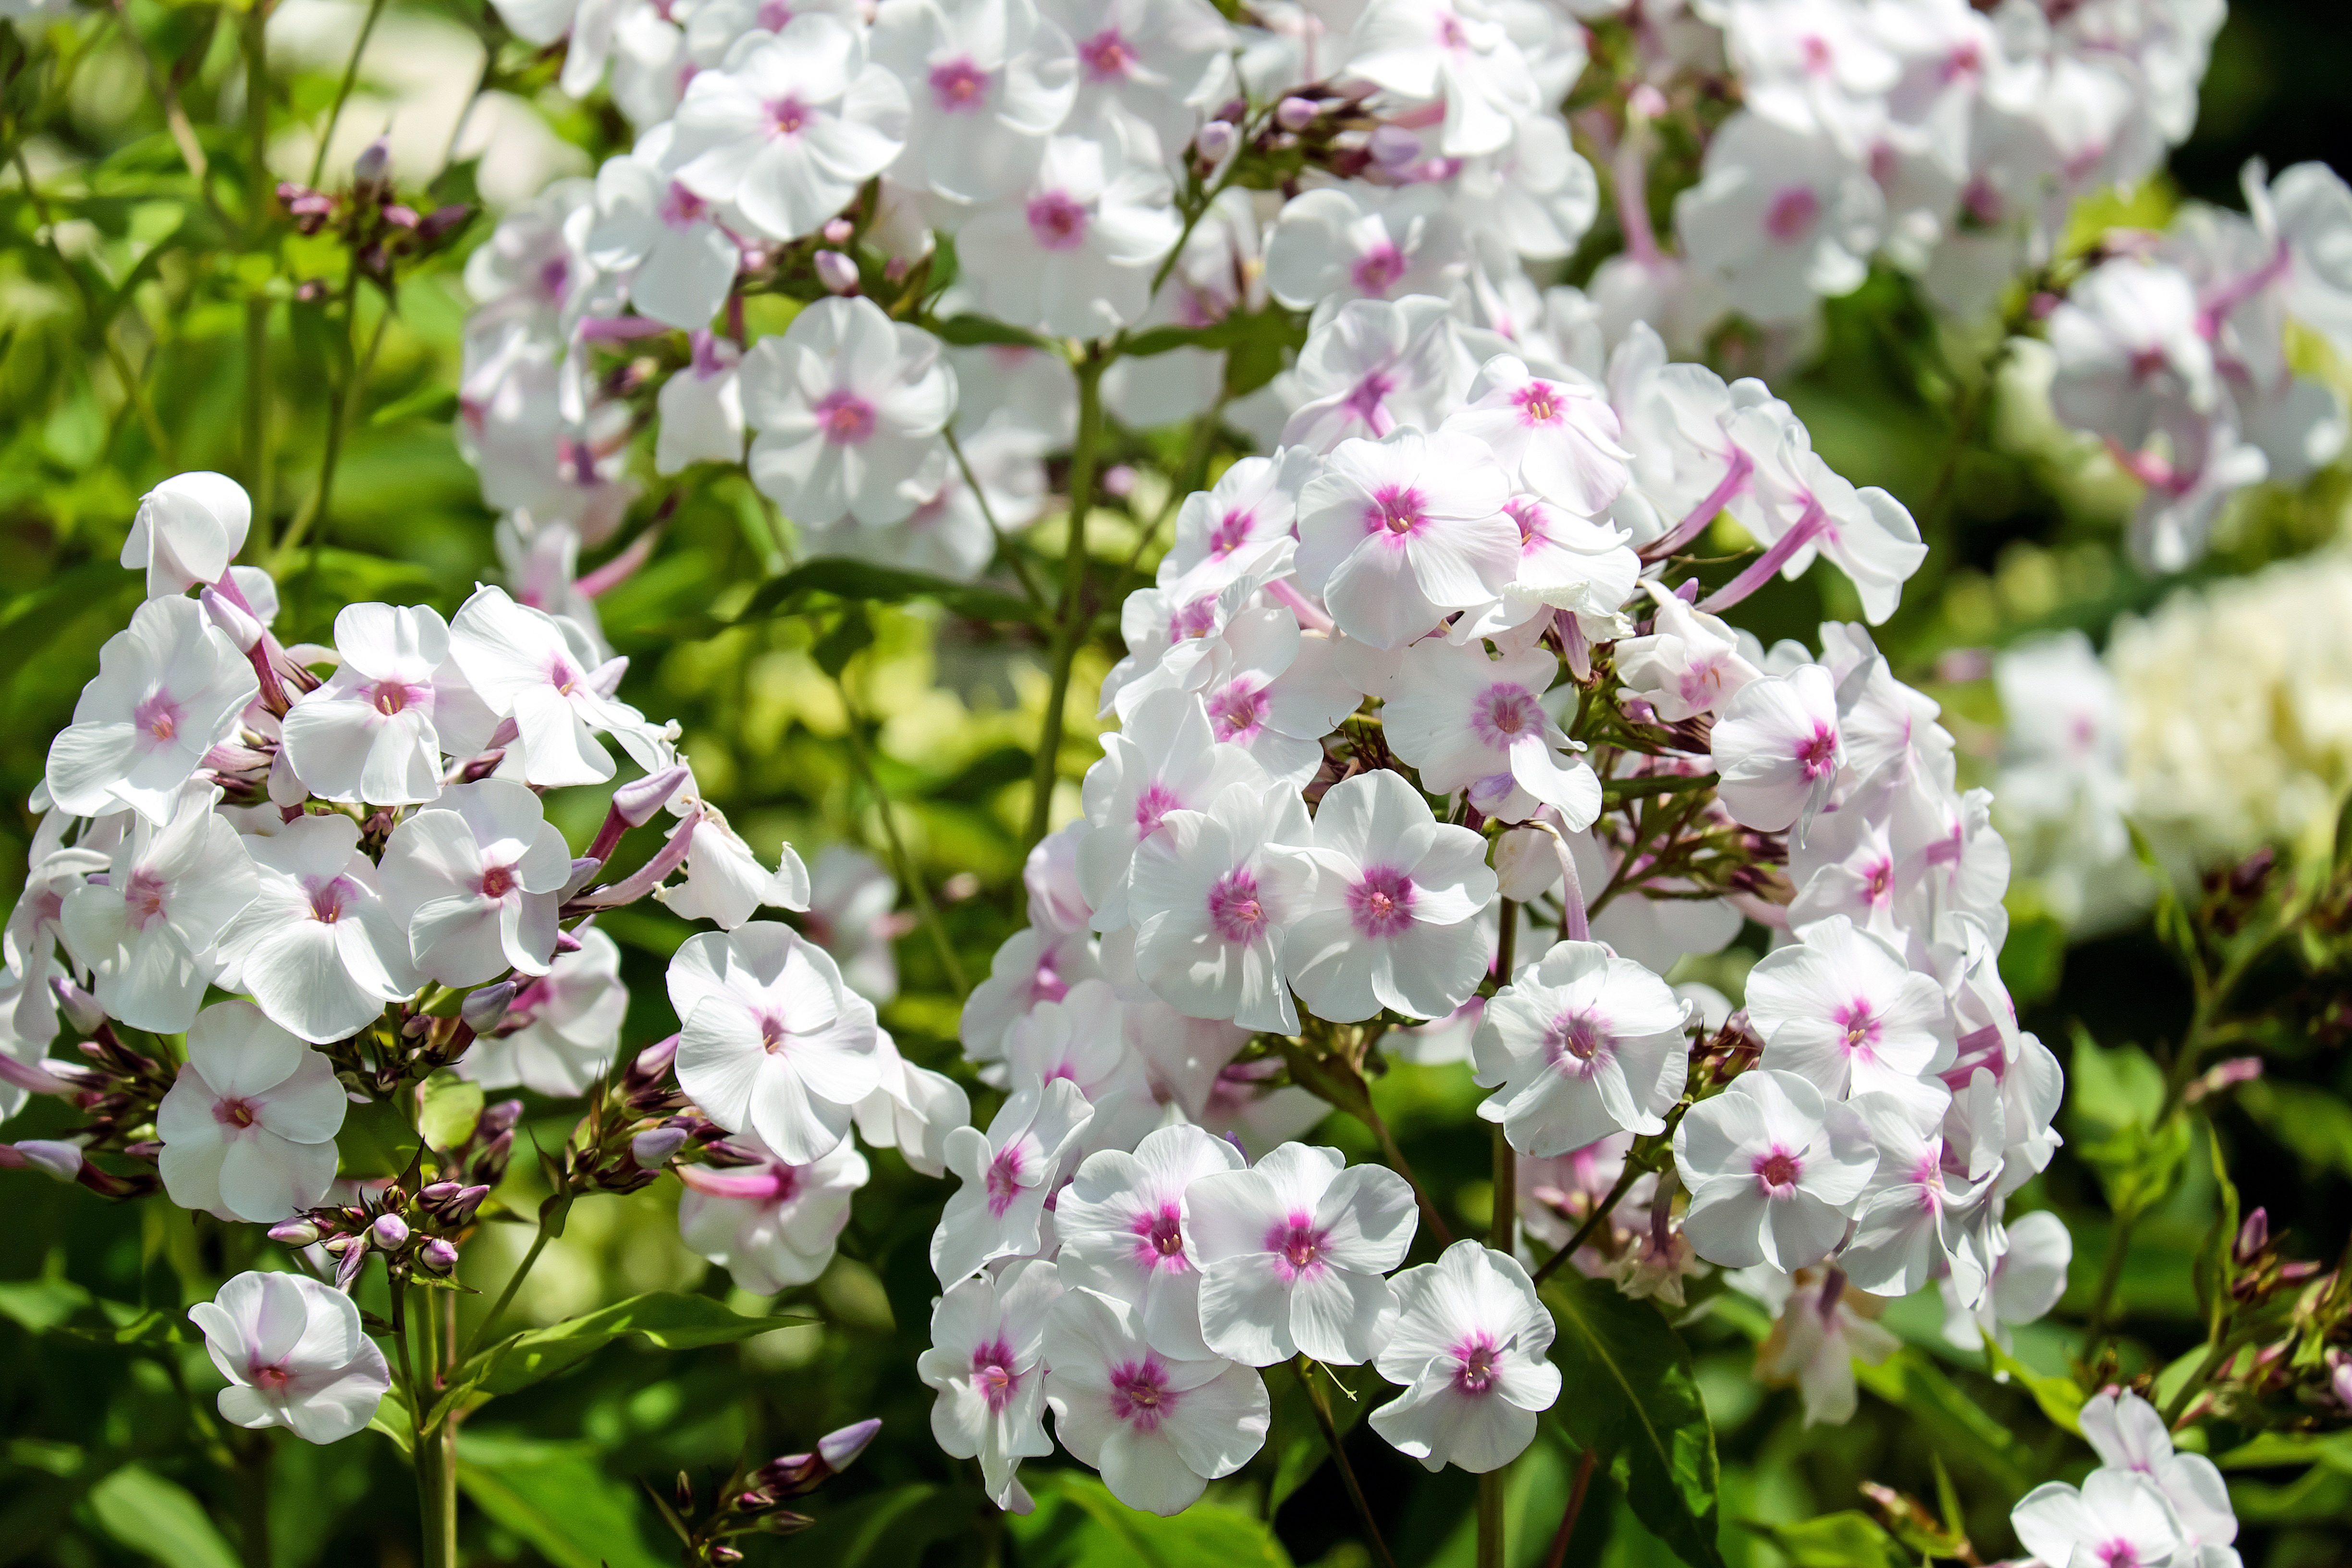
branch, blossom, plant, flower, petal, bloom, spring, botany, flora, wildflower, flowers, shrub, flower garden, phlox, flowering plant, white pink, flame flower, land plant